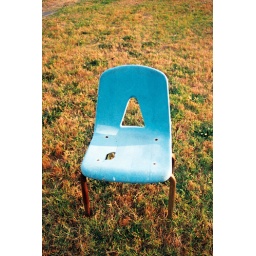
The blue chair in the yard.